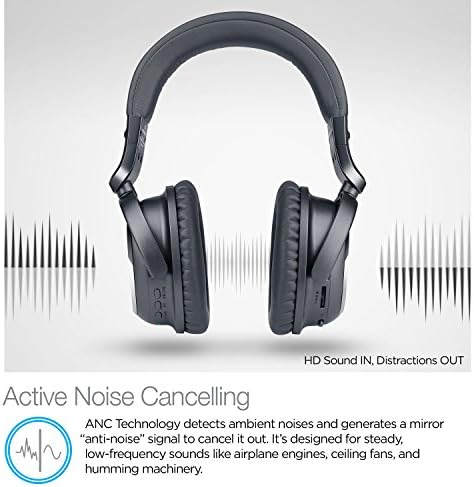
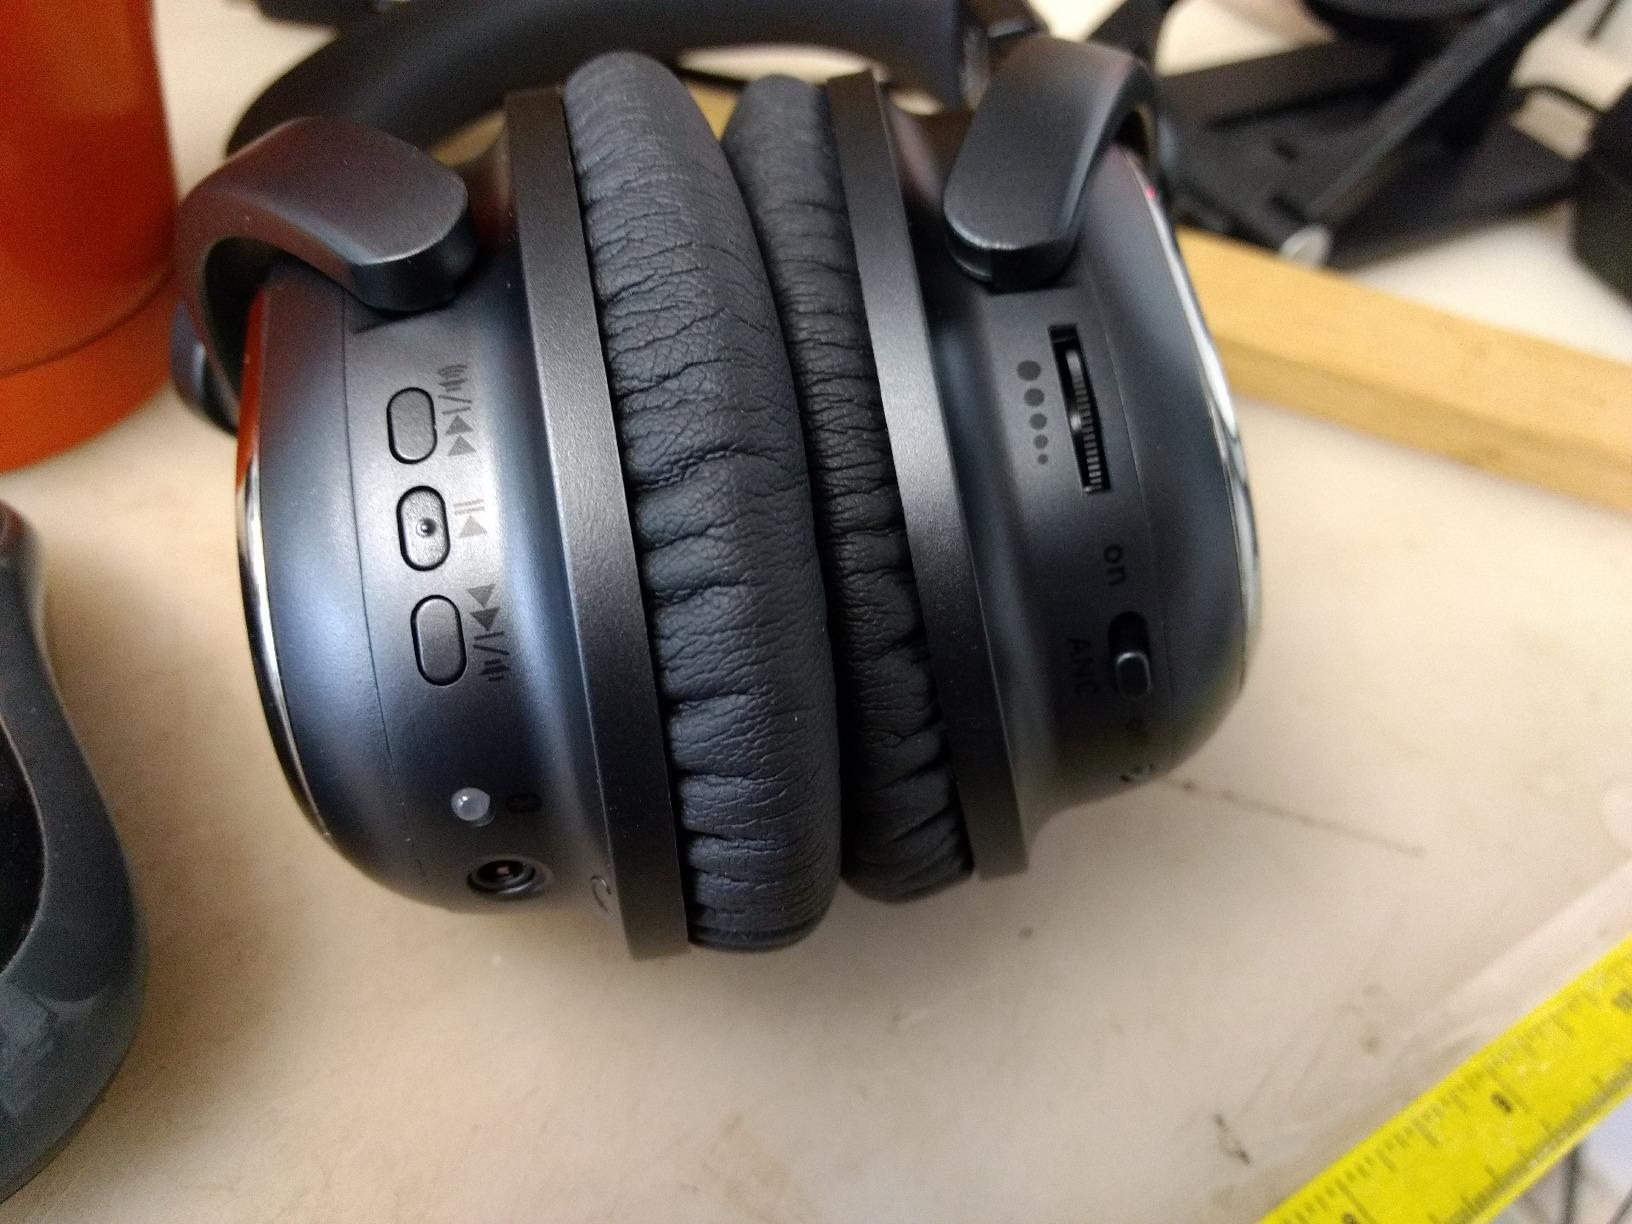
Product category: headphones
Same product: yes